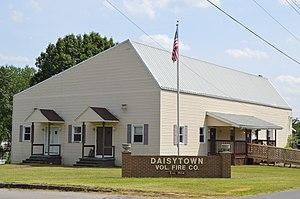
Daisytown est un borough situé en banlieue de Johnstown, au sud-ouest de la partie centrale du comté de Cambria, en Pennsylvanie, aux États-Unis. En 2010, il comptait une population de 326 habitants. Il est incorporé le 9 juin 1893.